Vaivasvata Manu

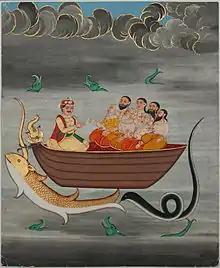
Matsya helps Vaivasvata Manu and the Seven Sages escape from the divine deluge

Vaivasvata Manu, also referred to as Shraddhadeva and Satyavrata, is the current Manu—the progenitor of the human race. He is the seventh of the 14 Manus of the current kalpa (aeon) of Hindu cosmology. In the Jain religion he is also known as Nabhiraja, the father of Rishabhanatha and the last Kulakara.